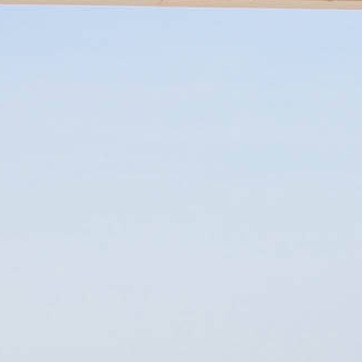
Material: sky